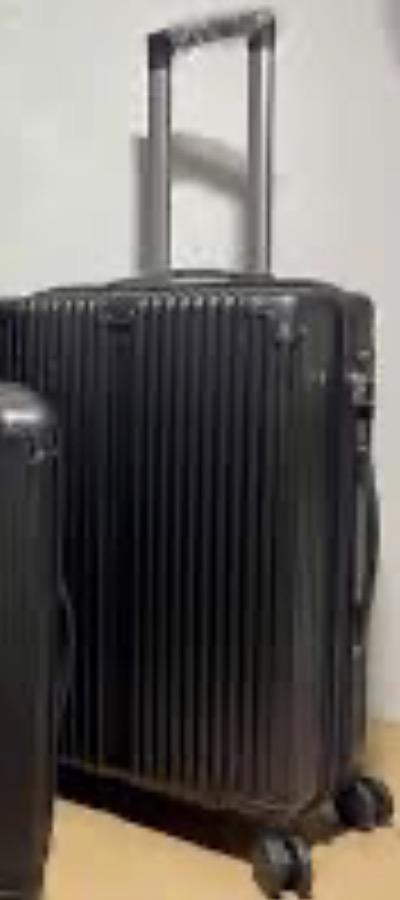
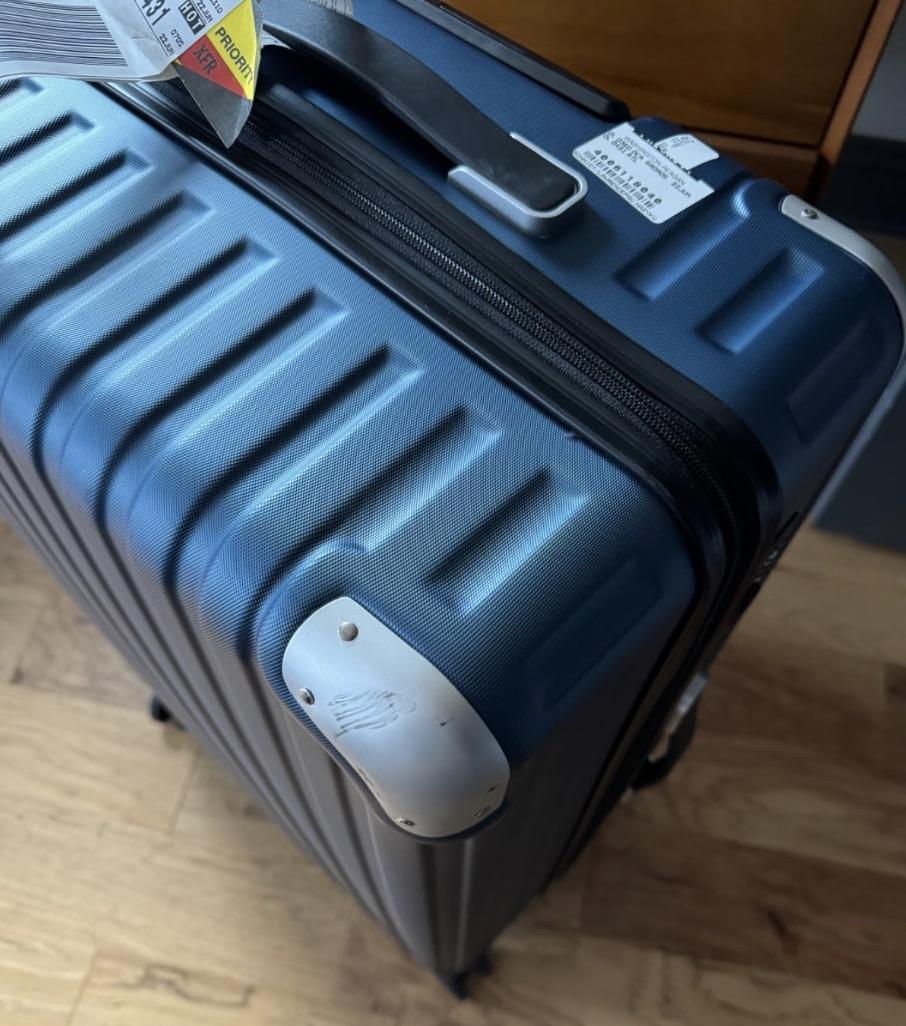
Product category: items_tea
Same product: no